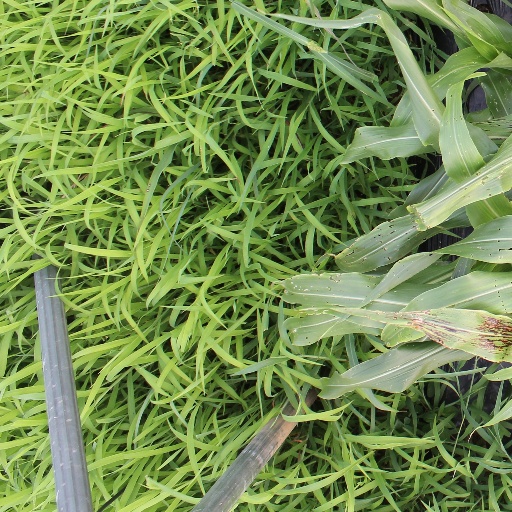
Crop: sorghum